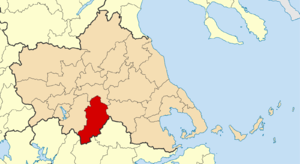
La Grèce est organisée depuis le 1ᵉʳ janvier 2011 en 13 régions et 325 dèmes.
Sofades est une municipalité du district régional de Karditsa en Thessalie dont la ville de Sofades fait elle-même partie.